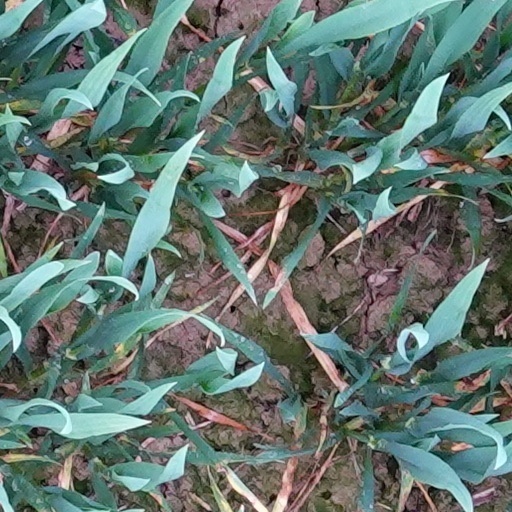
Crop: wheat